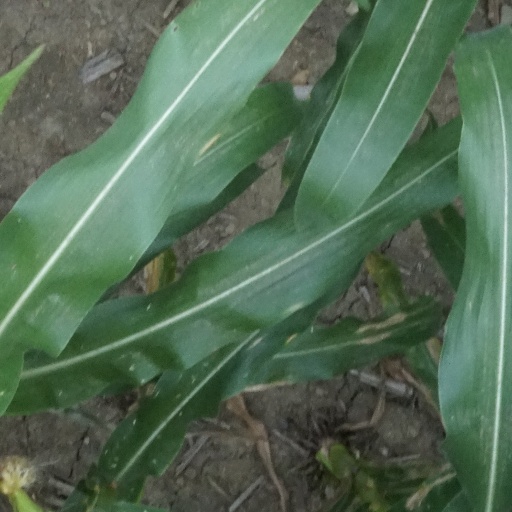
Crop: maize; corn